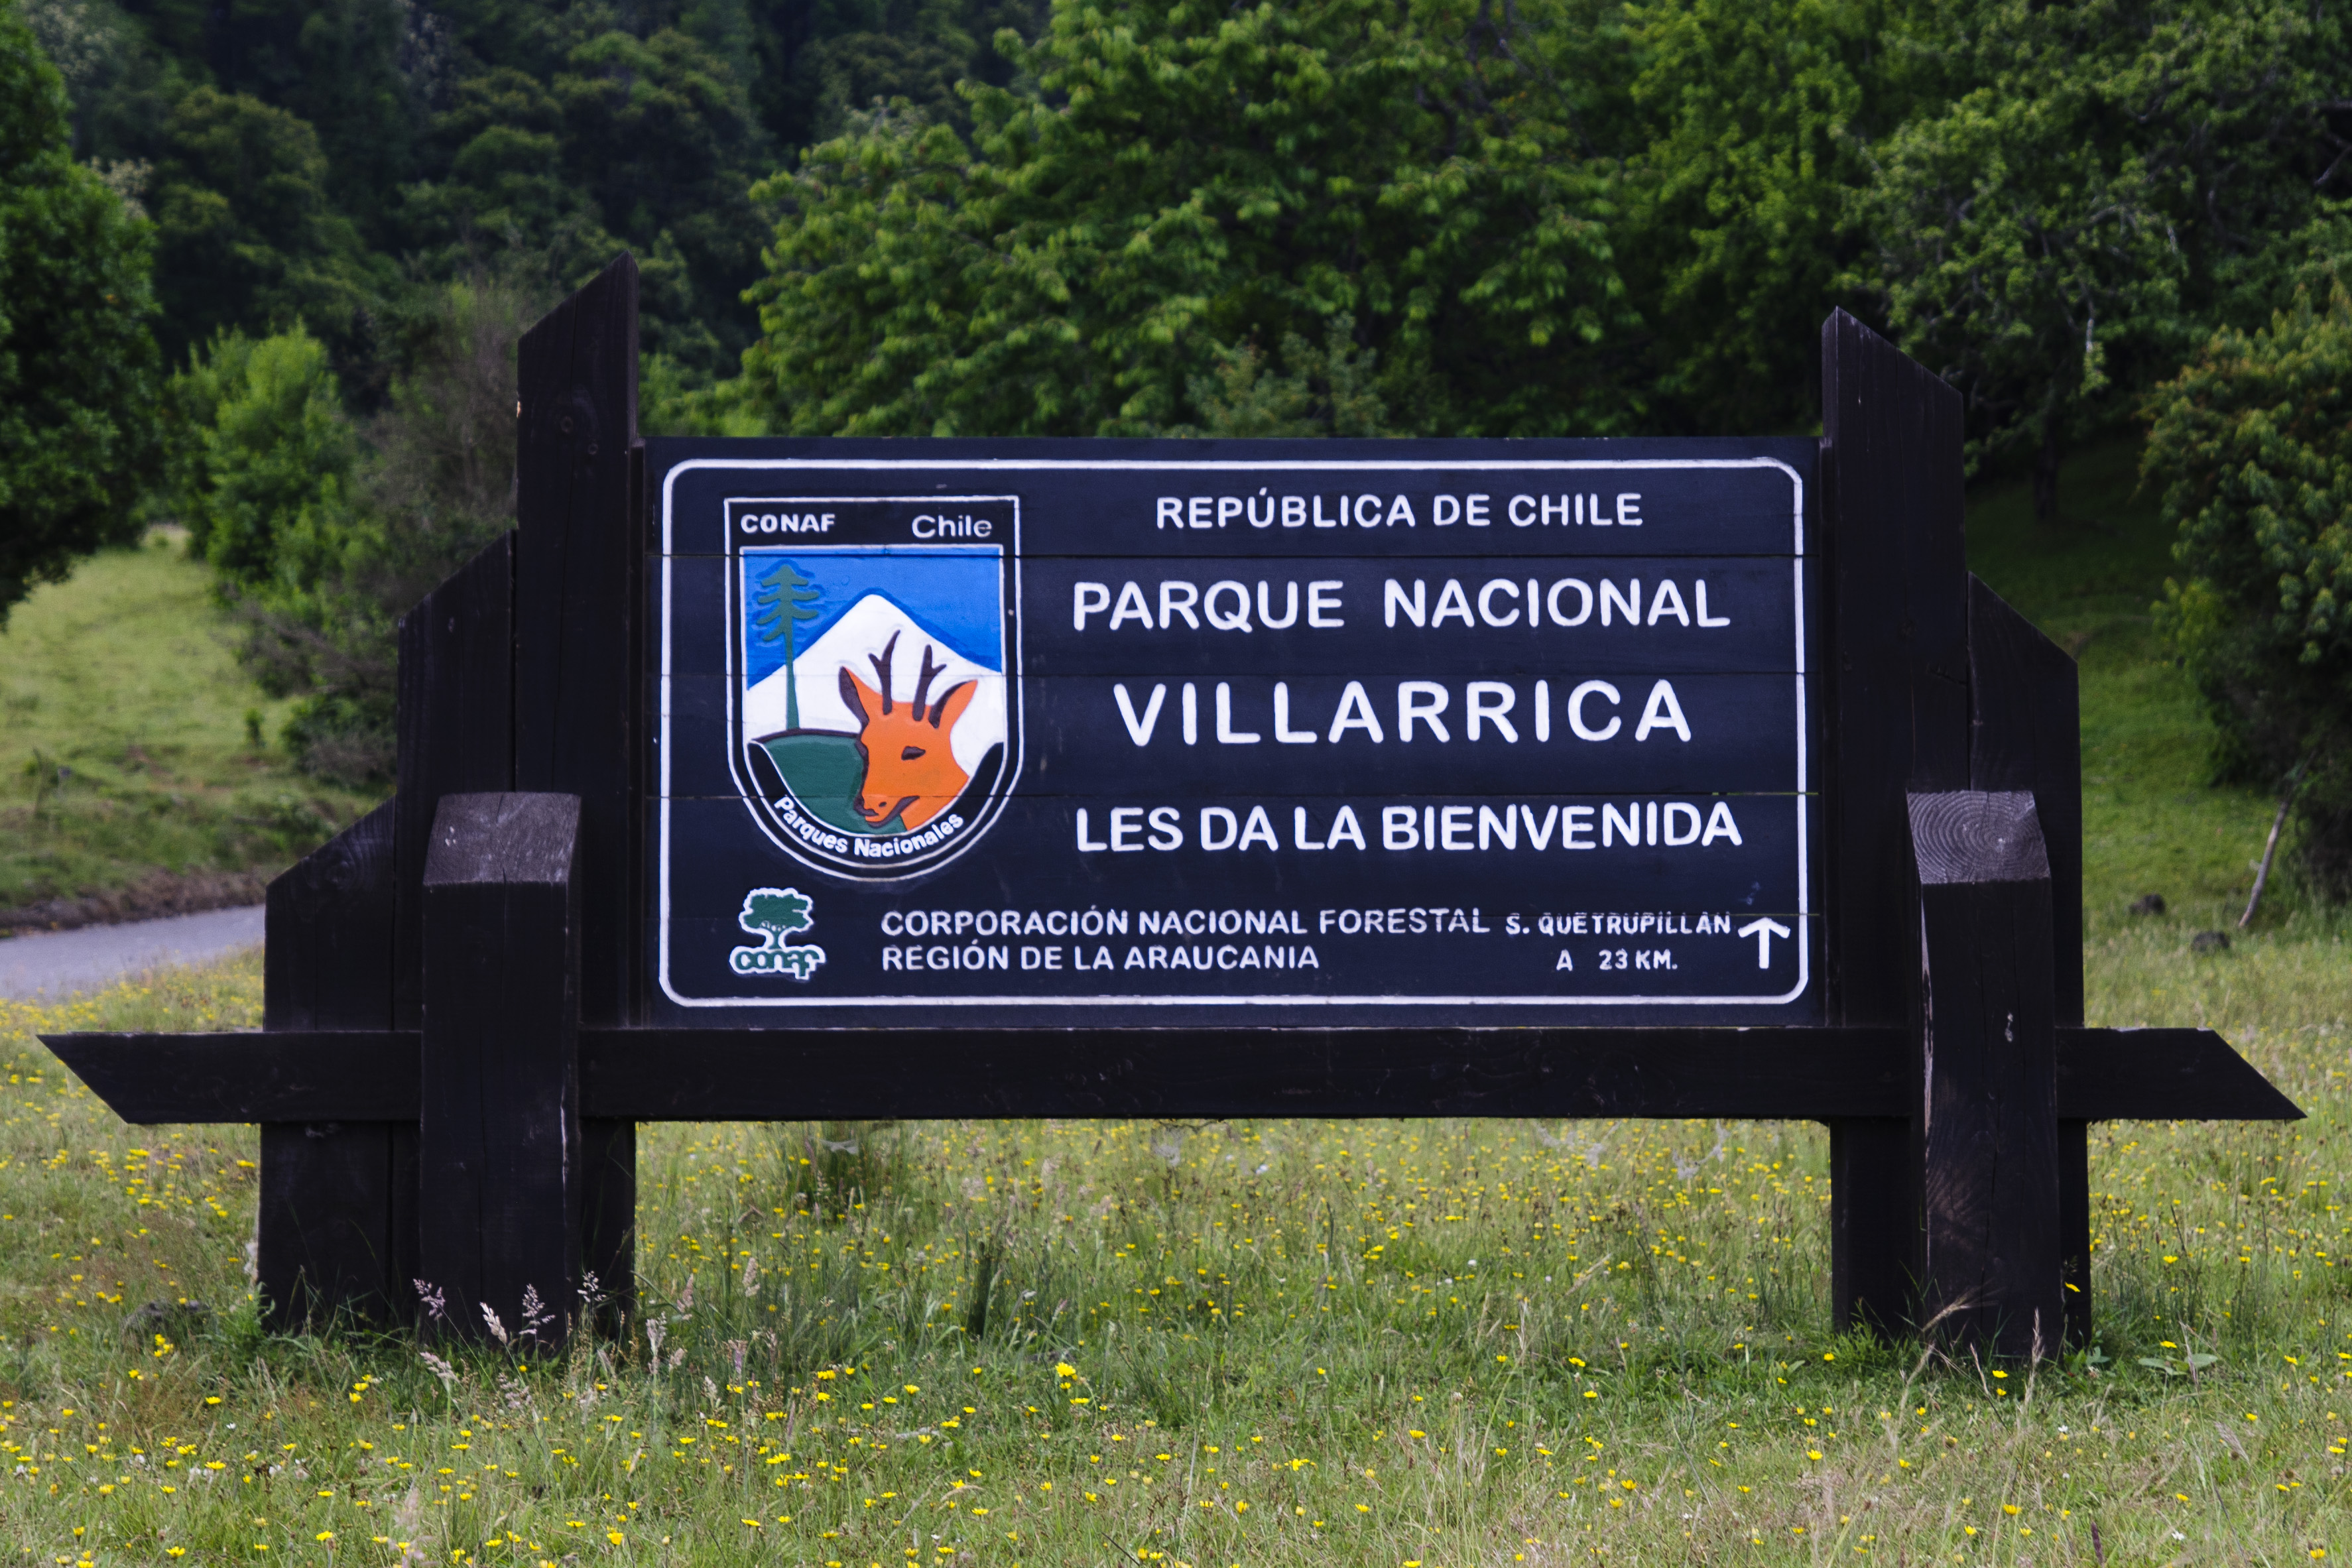
advertising, sign, park, nikon, signage, chile, memorial, d300